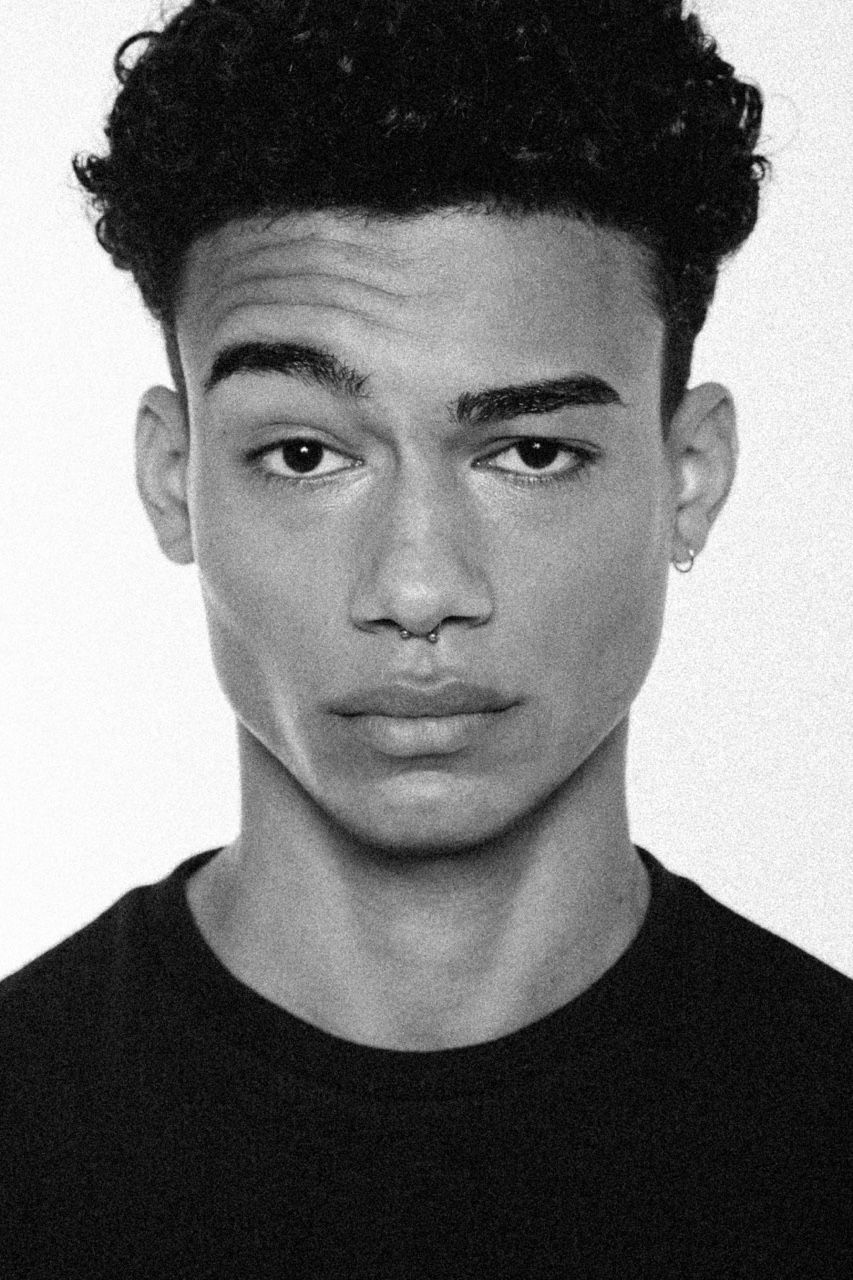
Portrait style: Real Portrait